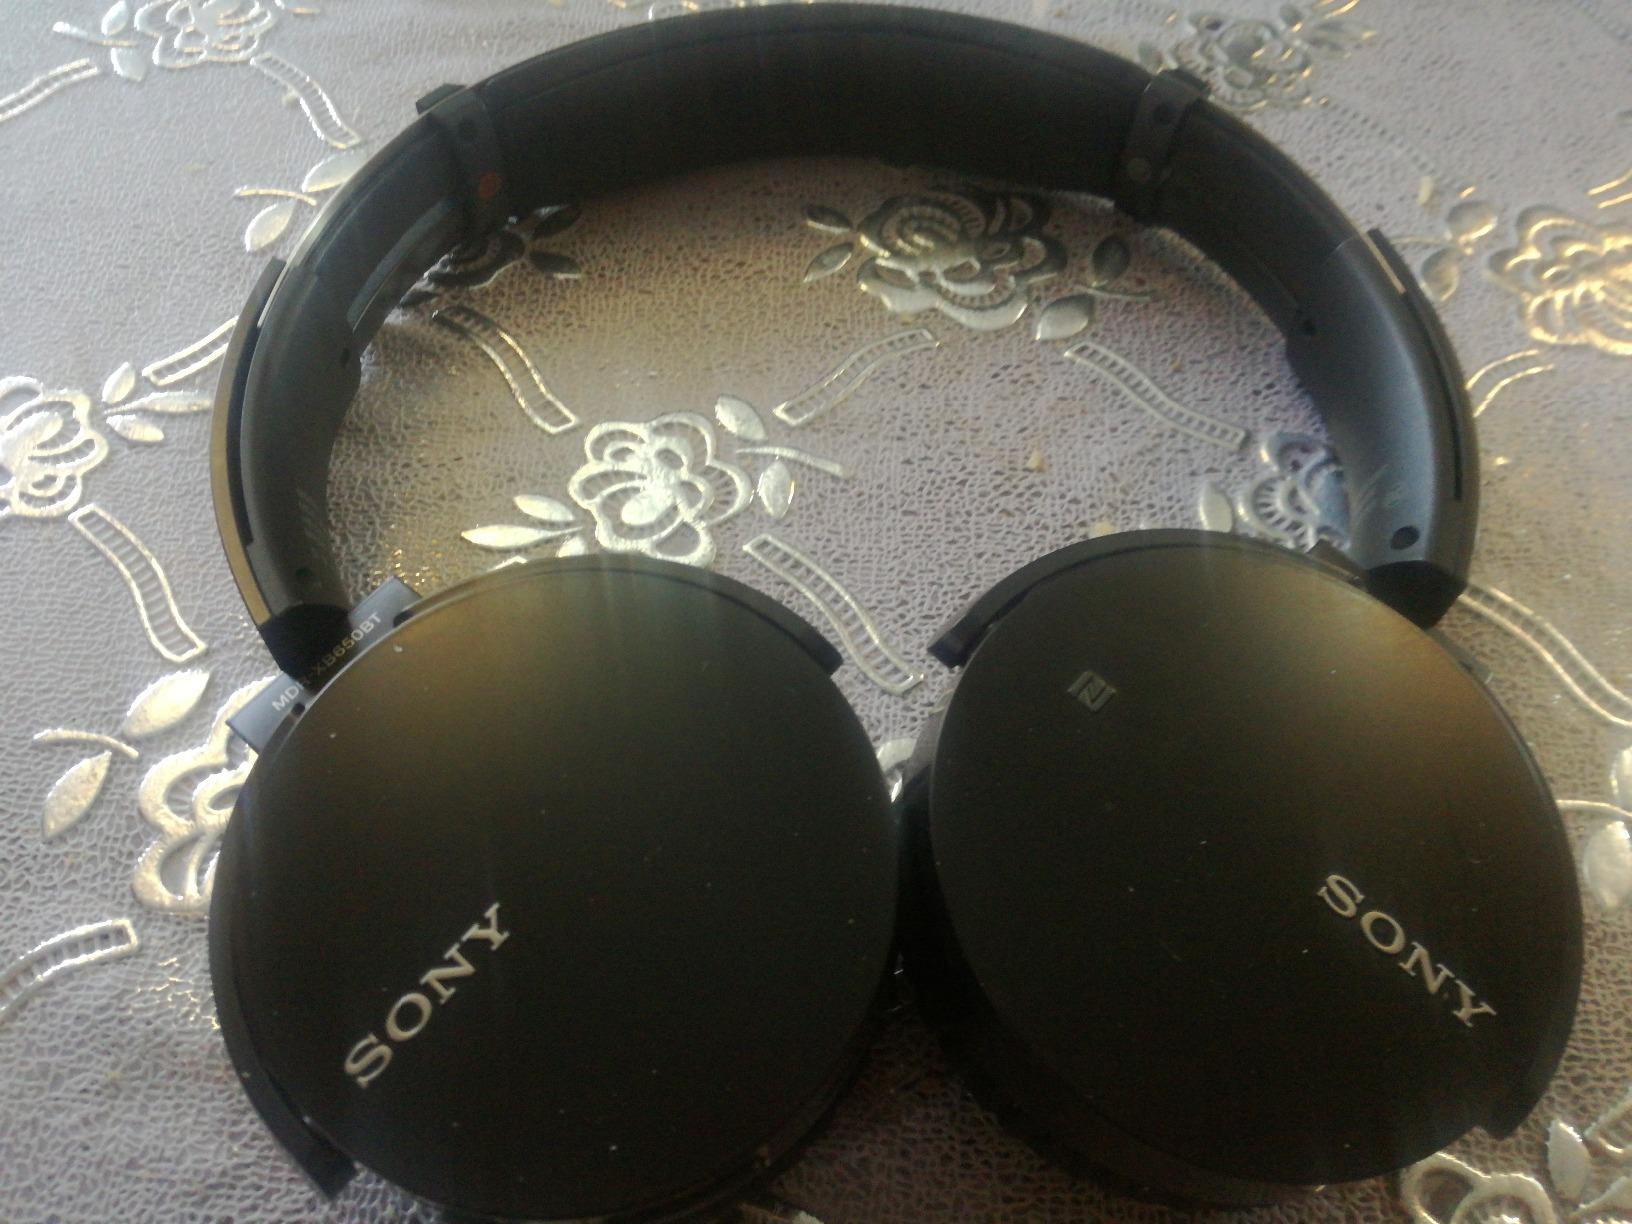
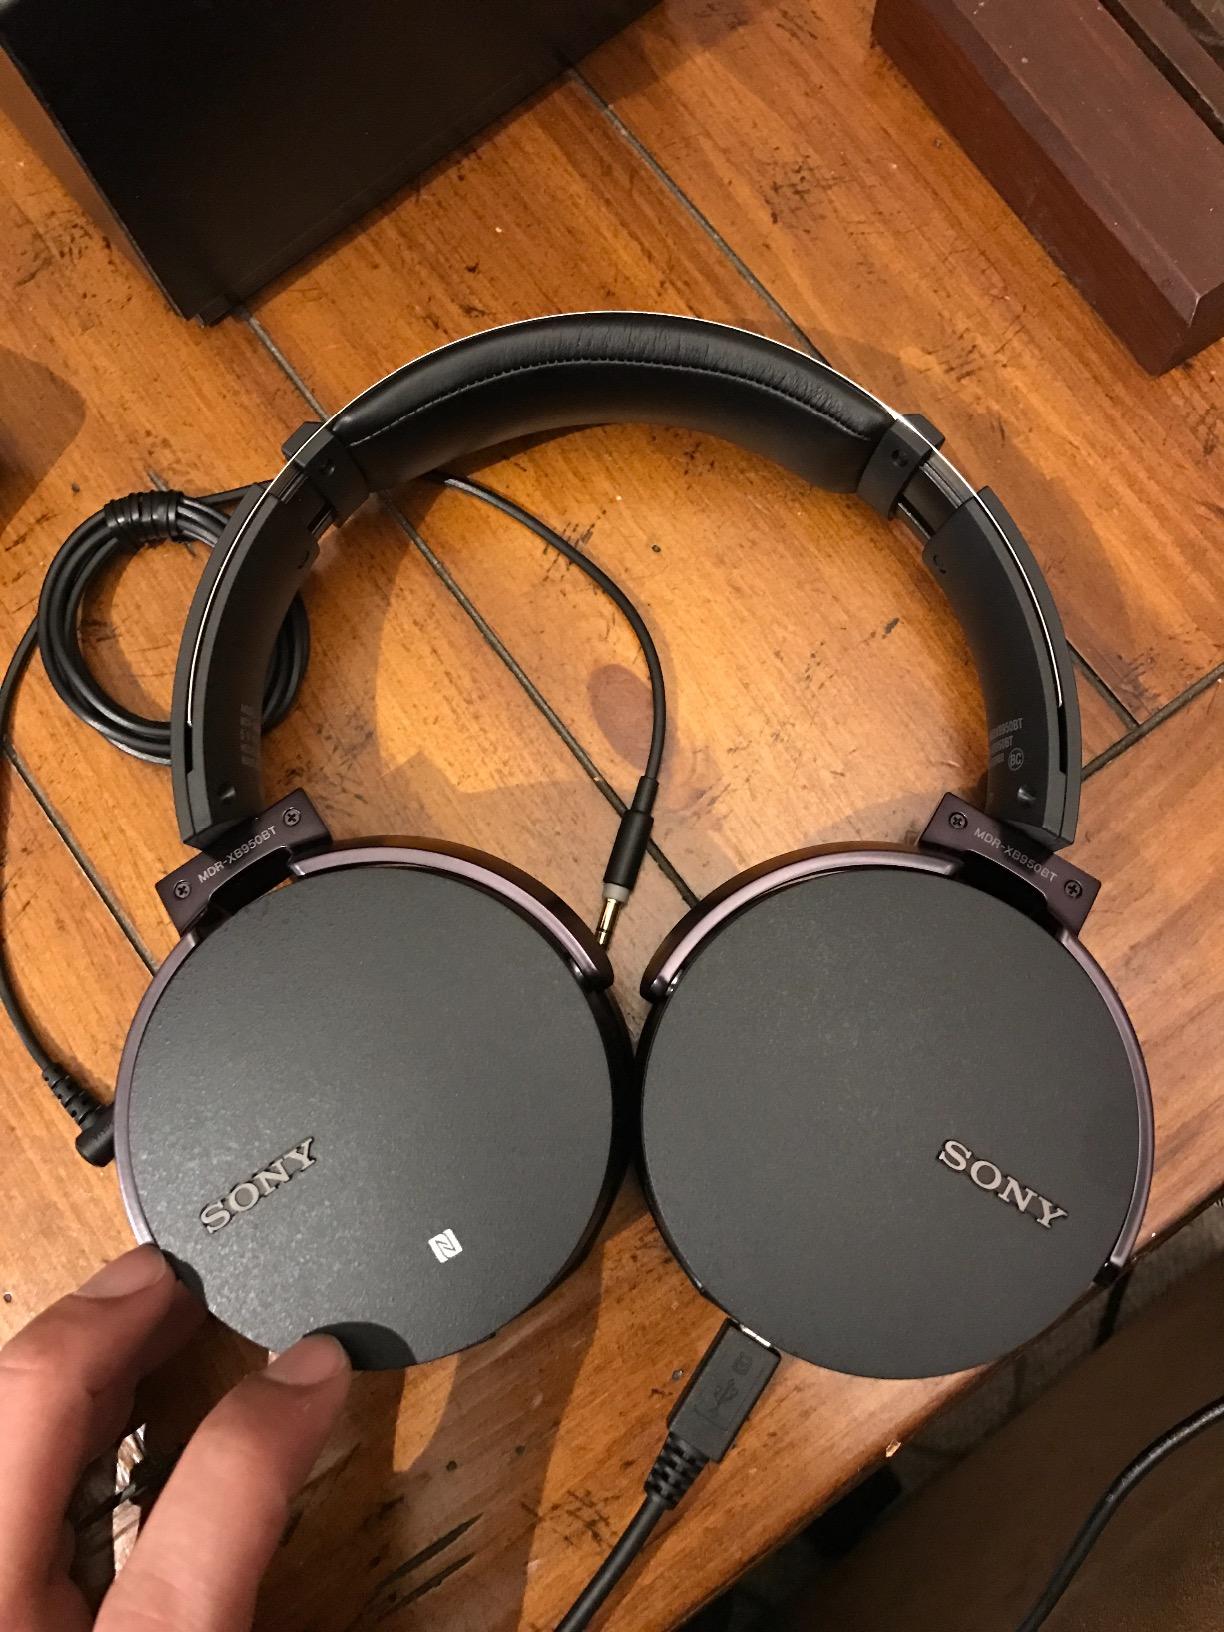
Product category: headphones
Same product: no